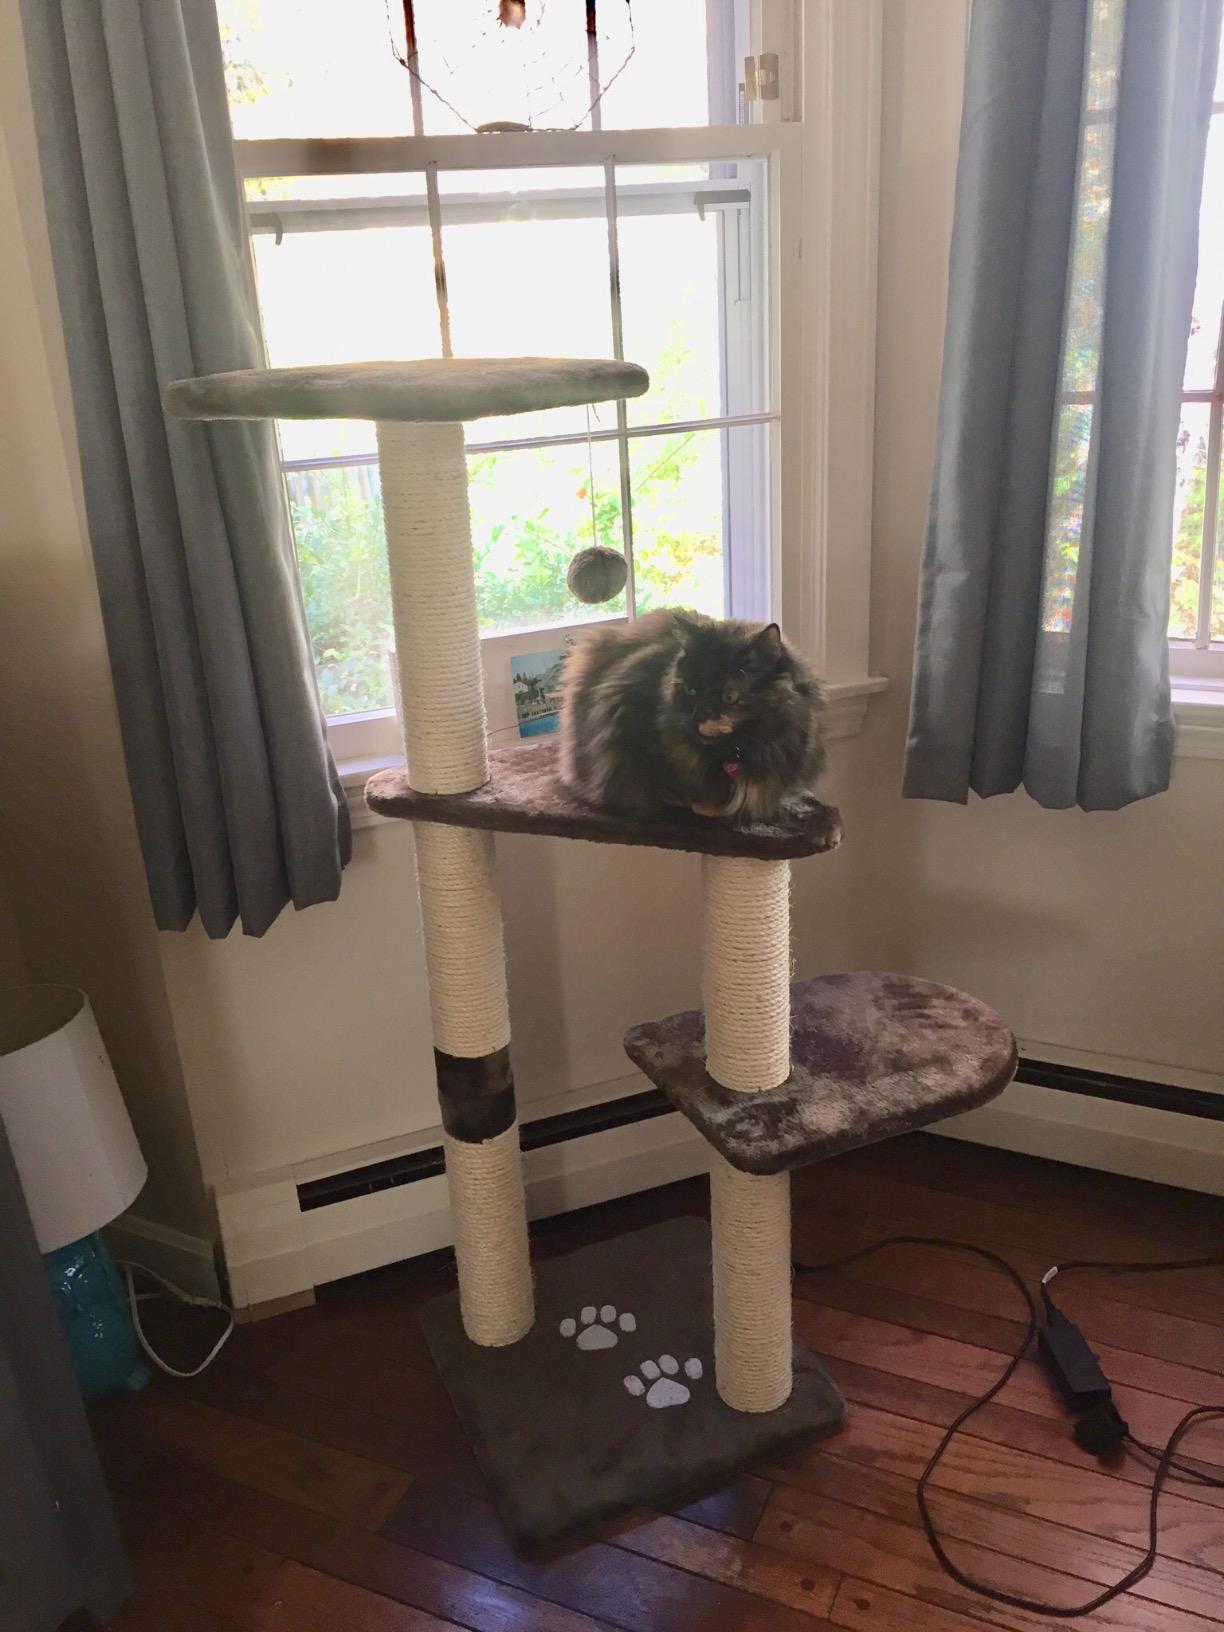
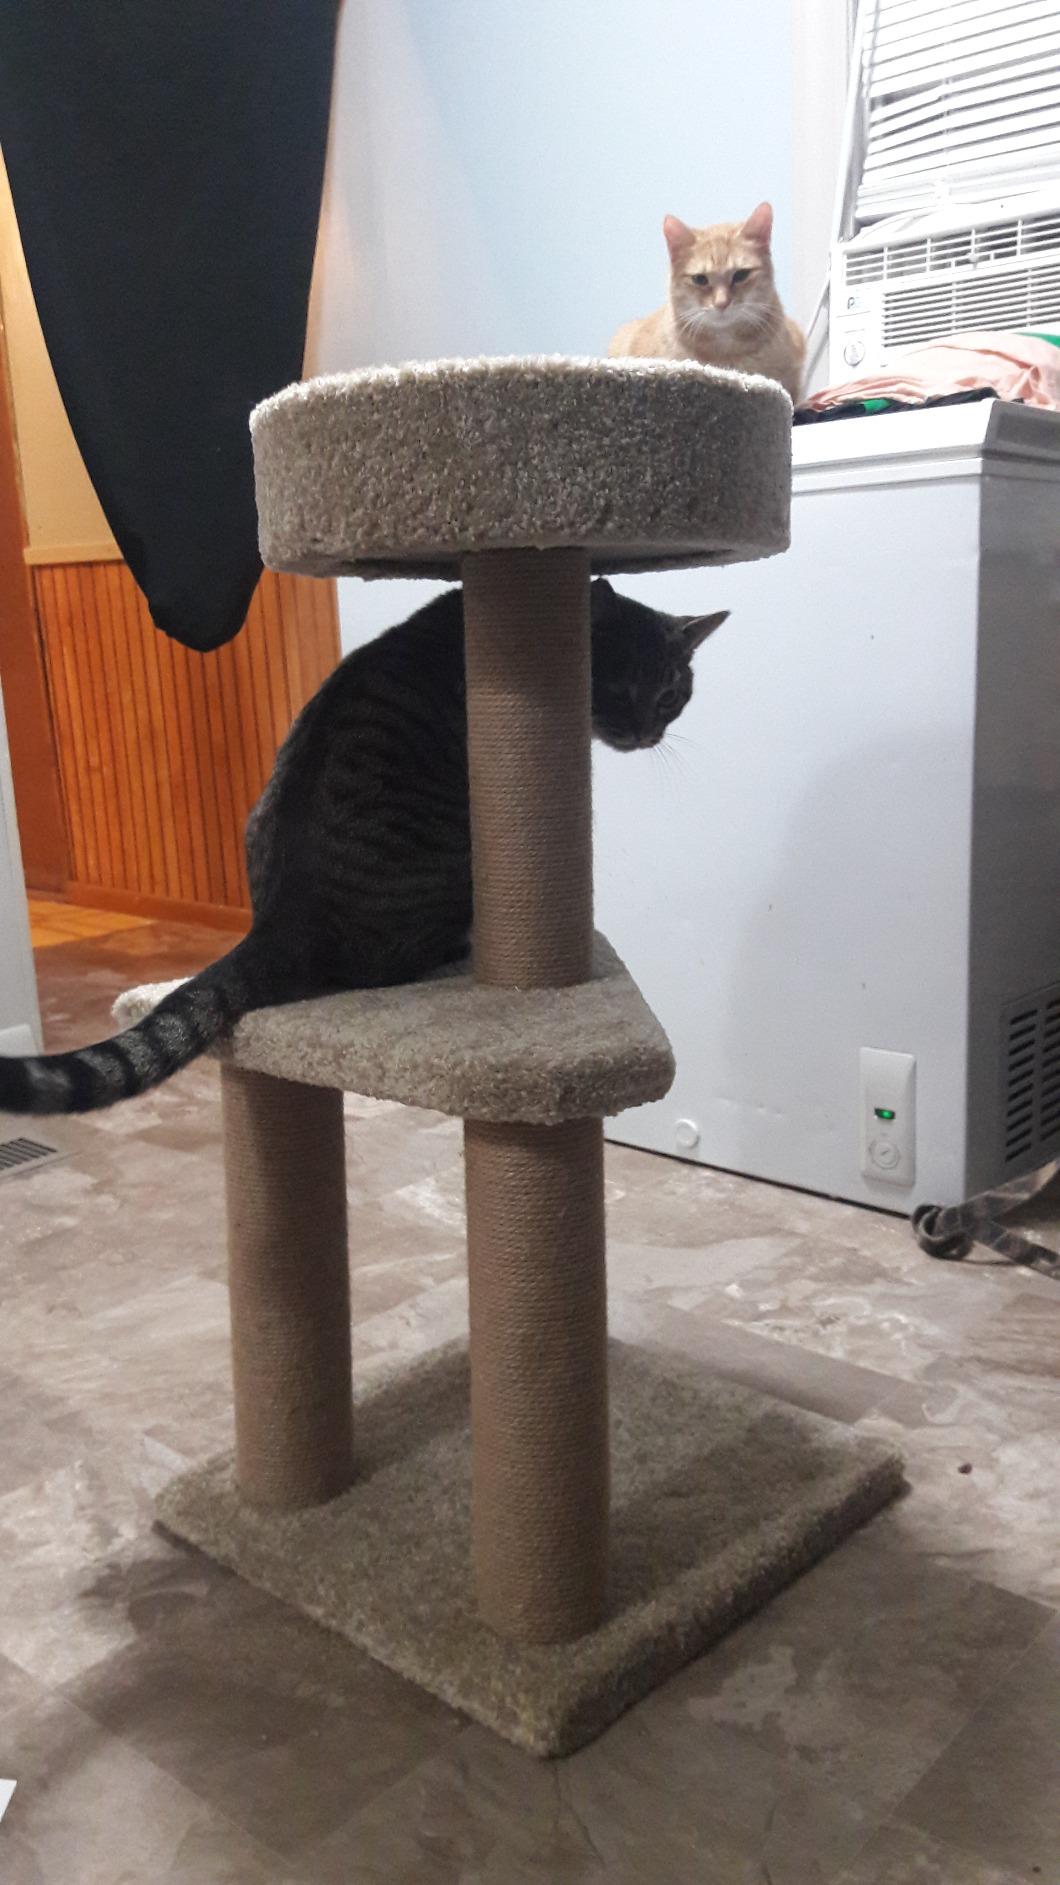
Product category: items_cat tree
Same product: no